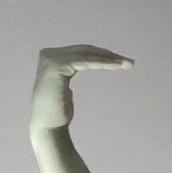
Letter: haa